Jules Chapon

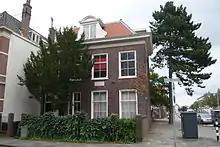
In November 1950 Jules had an exhibition of his work here at the Huis van Looy on the Kleine Houtweg.

Jules was born in Heemstede as the son of Barend Chapon, an Amsterdam stockbroker who was a member of the Heemstede city council as well as boardmember of the Haarlem Jewish community. His father became a member of the newly formed Heemstede building society Tuinwijk Zuid in 1918 and moved there when this project, designed by the architect J.B. van Loghem, was completed in 1923. One of Jules' first paintings of the back gardens of these houses was probably painted from his bedroom window. Though Chapon first began a career at the brokerage of his father, he took painting lessons from Kees Verwey.